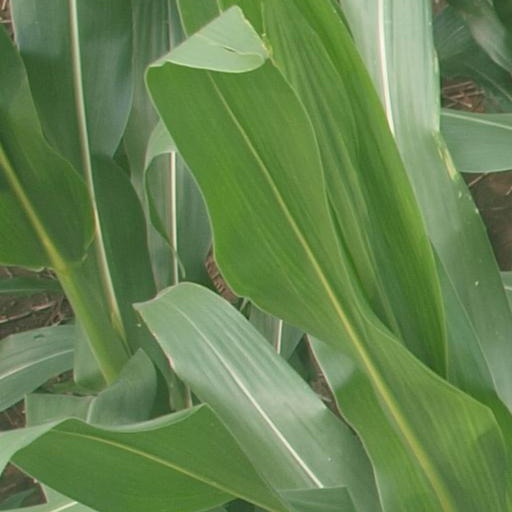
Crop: maize; corn